Sky position (RA, Dec in degrees): 140.627, -0.4384
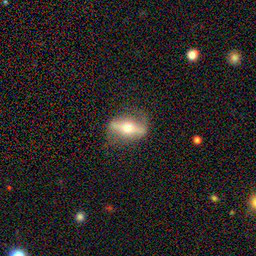
Galaxy morphology: Edge-on Galaxies with Bulge